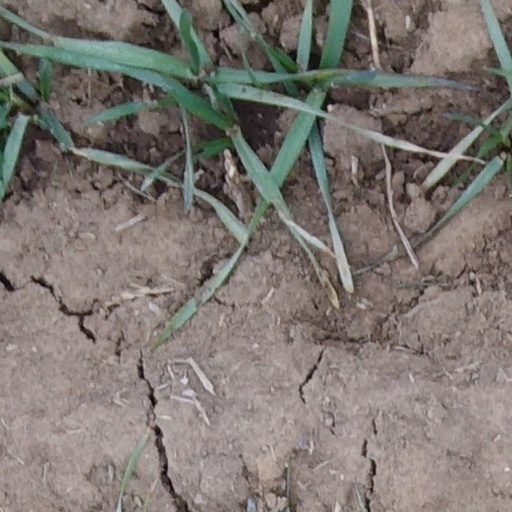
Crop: wheat